Beijing Gymnasium

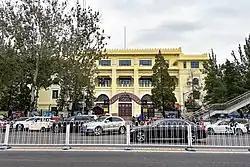

Beijing Gymnasium is an indoor arena located in Dongcheng District, Beijing, which consists of a main competition hall, a practice hall, and a swimming pool. Built in 1954 with the aid of Soviet architects, it is the first multi-purpose indoor stadium built after the founding of People's Republic of China. It was the venue for badminton competition of 1990 Asian Games. It has been serving as the Fitness Center of National Sports Training Center since 2009.